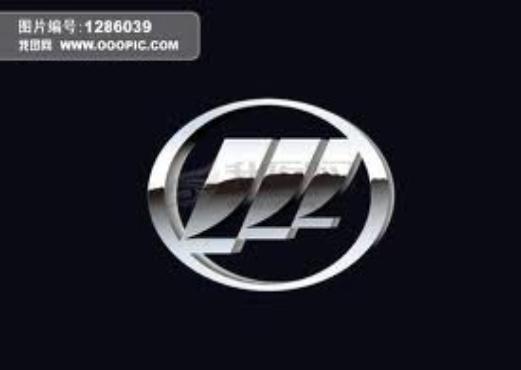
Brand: lifan-2
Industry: Transportation